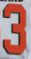
Number: 3